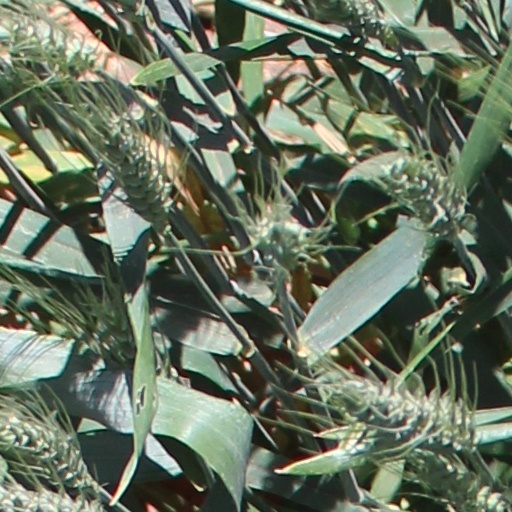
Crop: wheat